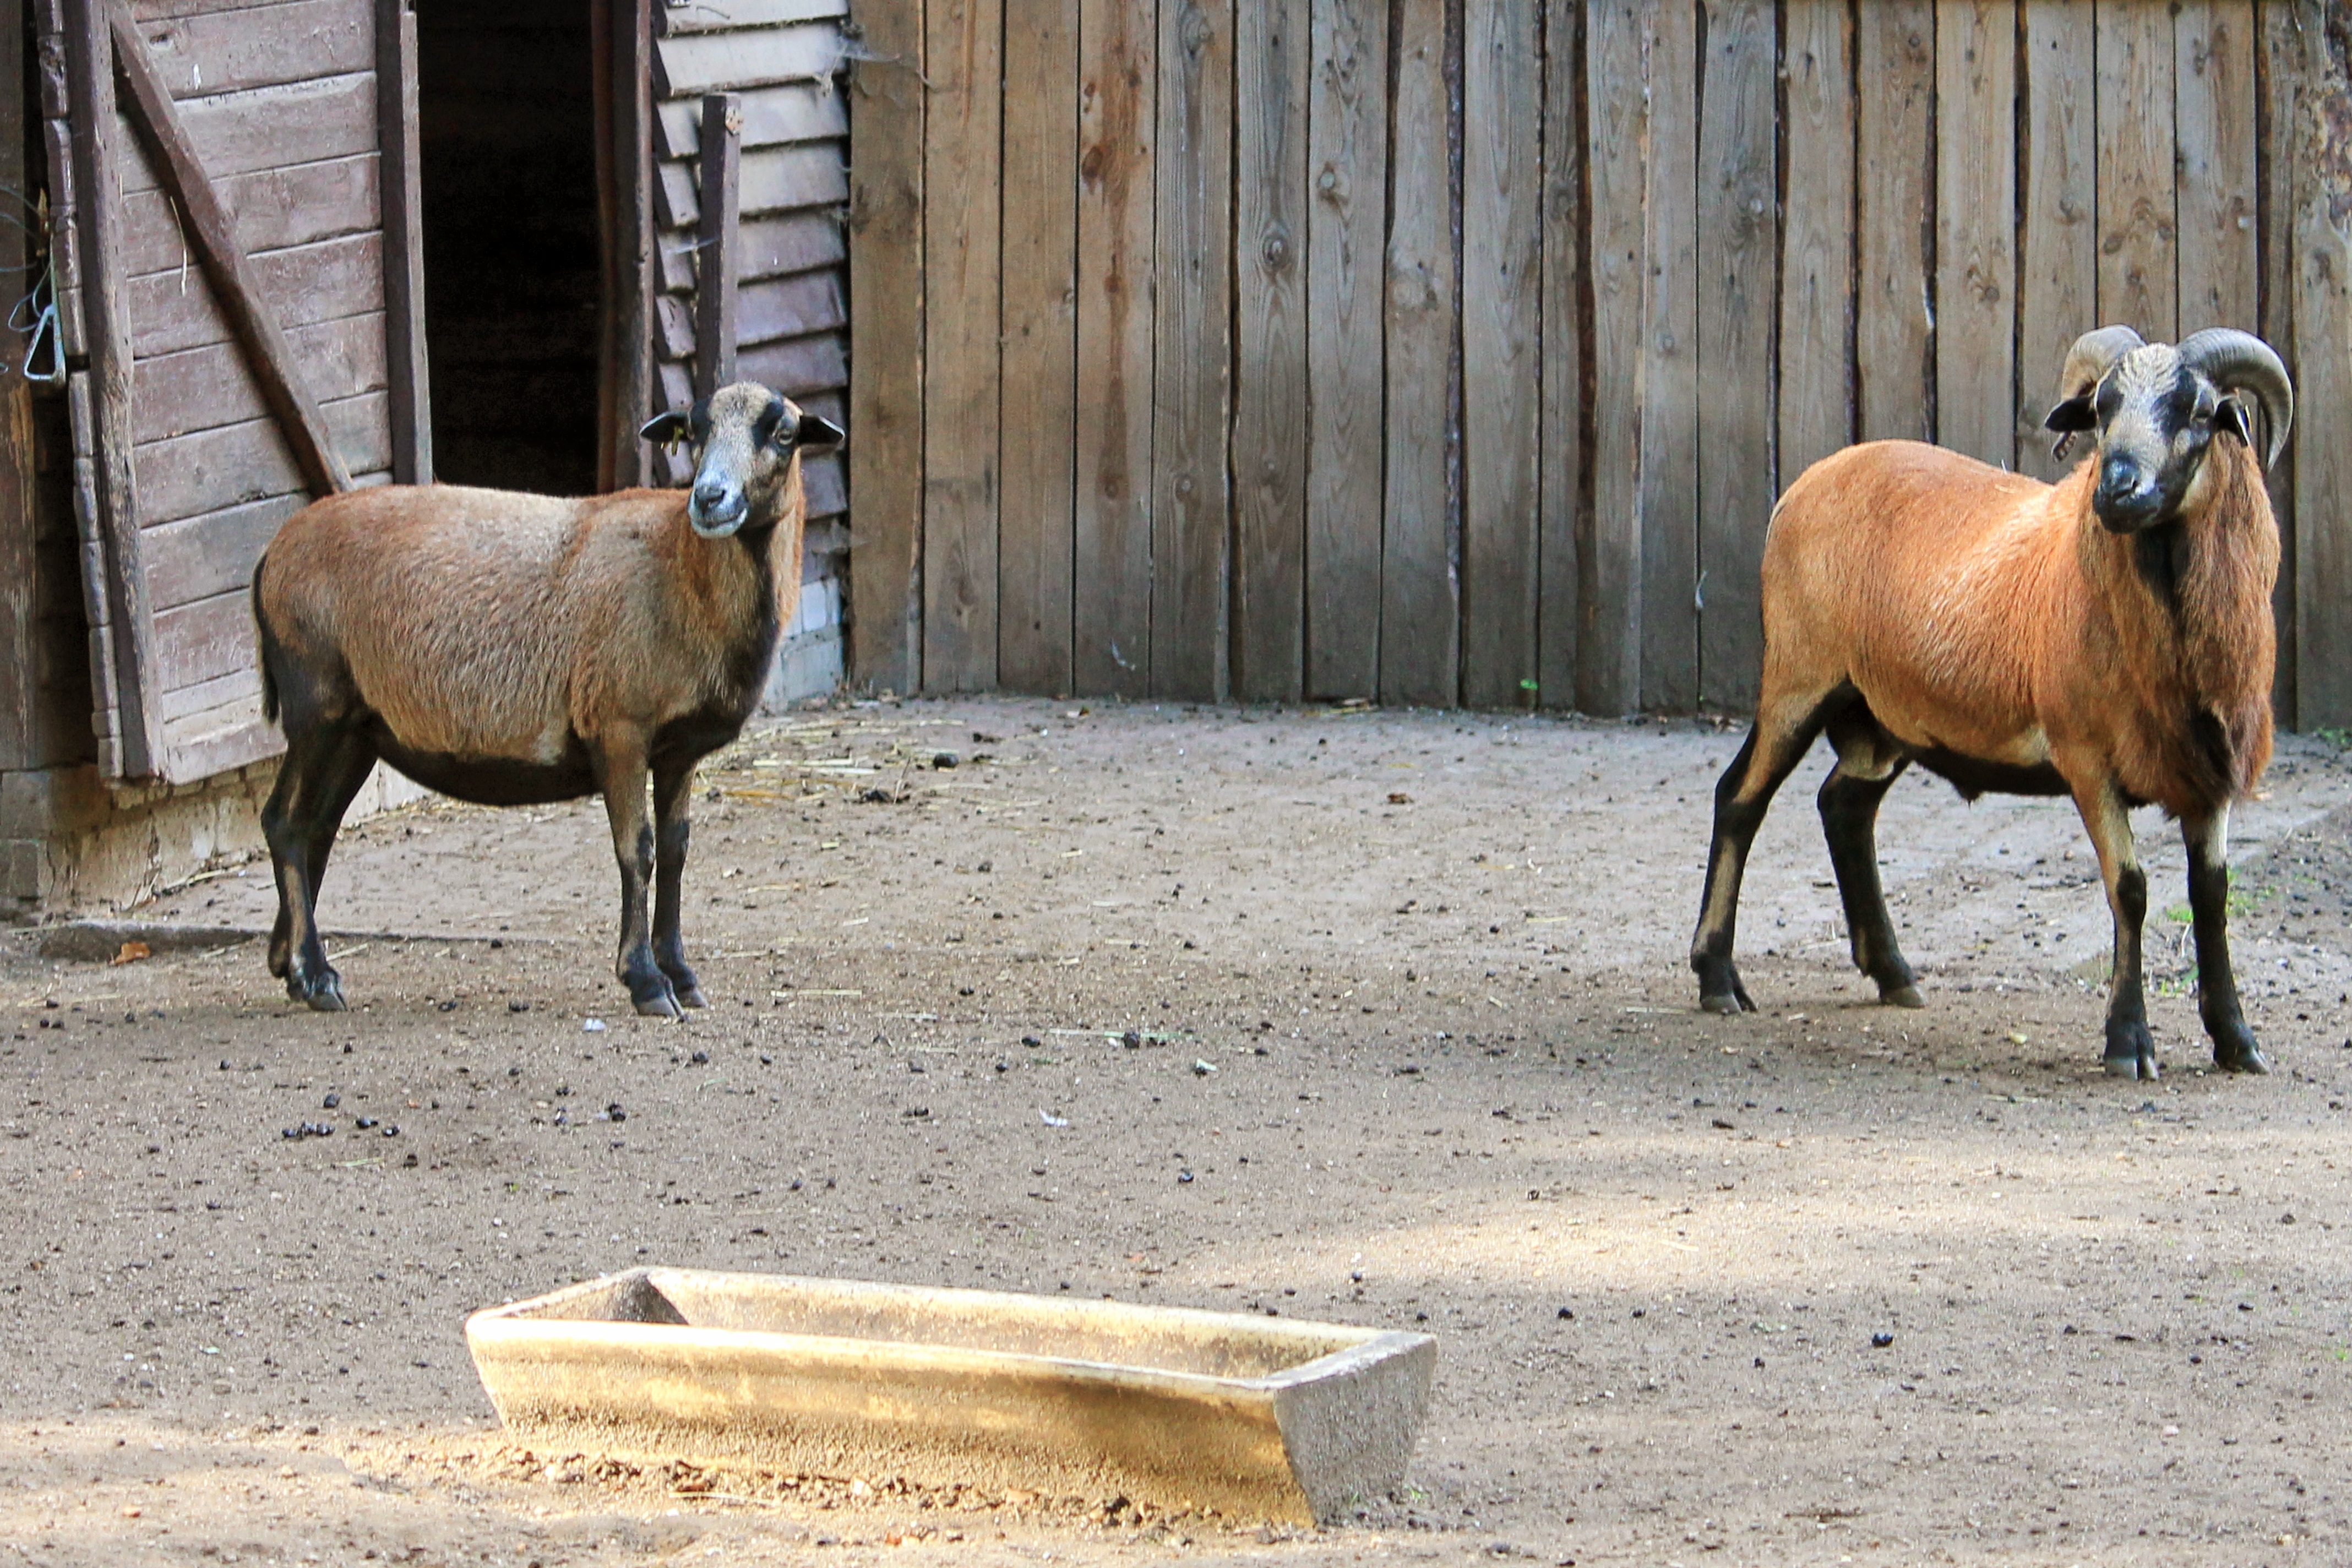
wildlife, goat, zoo, horn, herd, livestock, sheep, mammal, fauna, enclosure, goats, vertebrate, sheeps, mutton, horns, bock, deer park